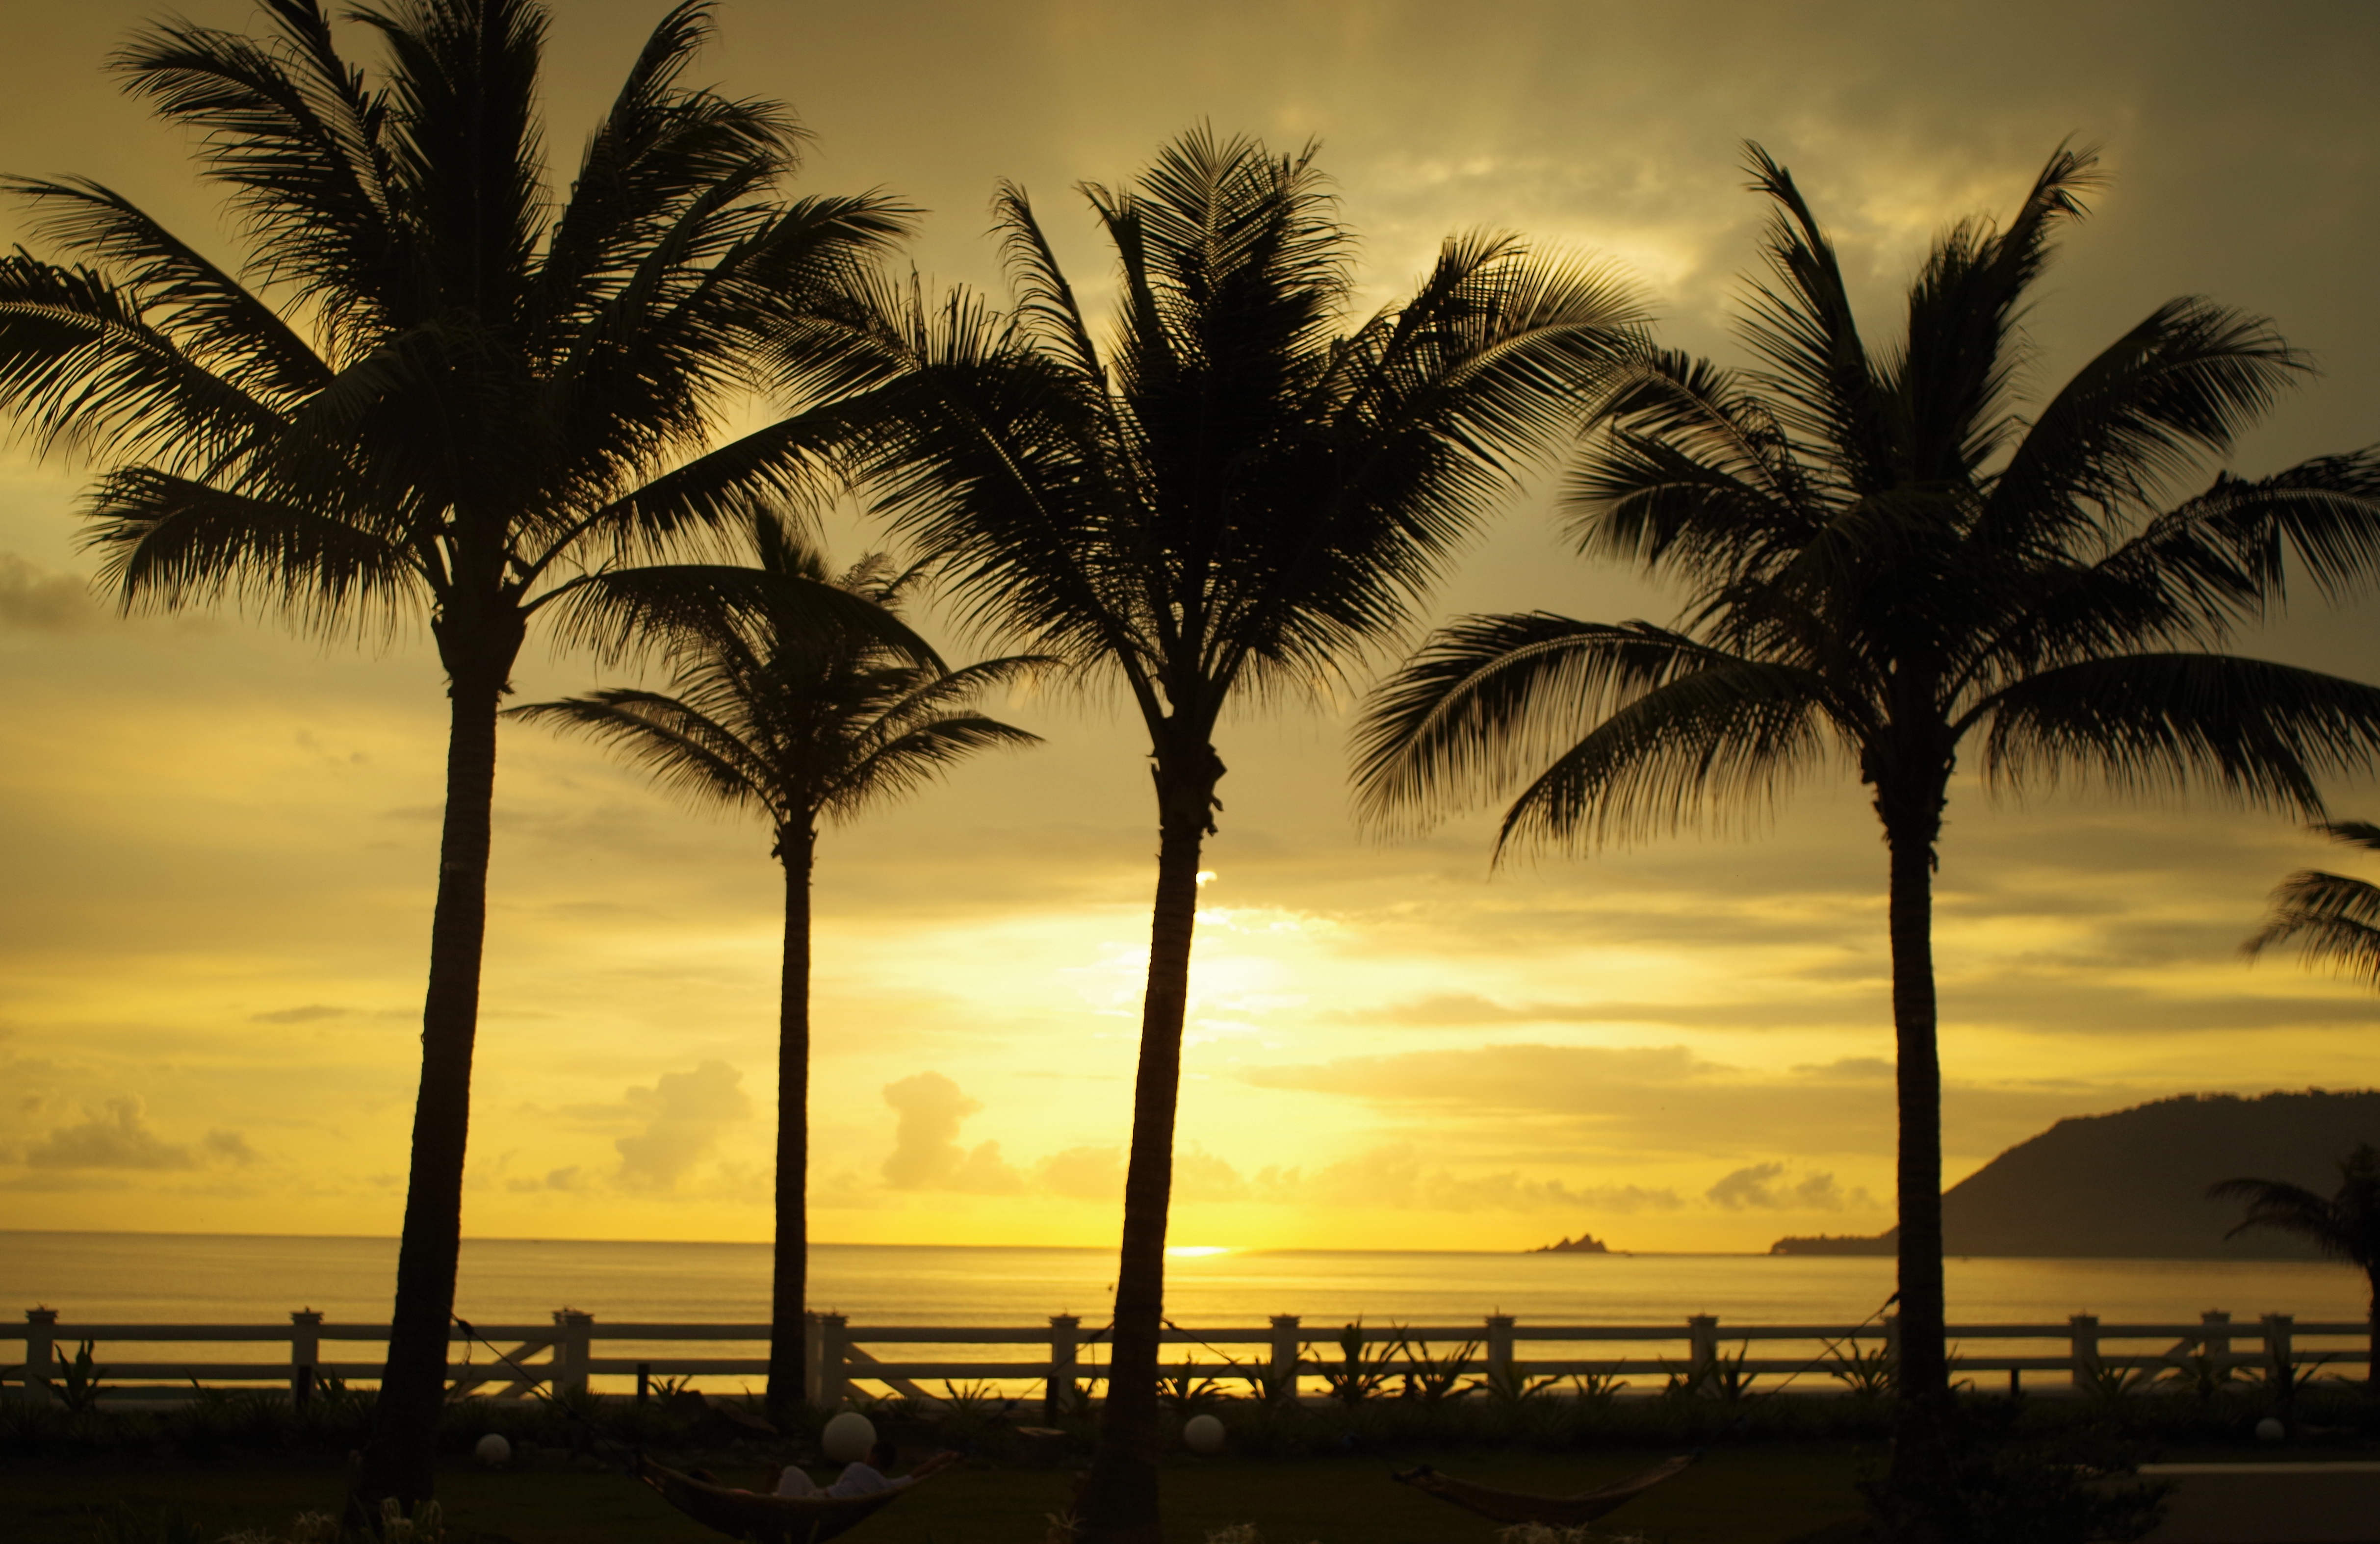
beach, sea, coast, tree, ocean, horizon, sun, sunrise, sunset, sunlight, morning, dawn, dusk, evening, trees, shadows, woody plant, arecales, palm family